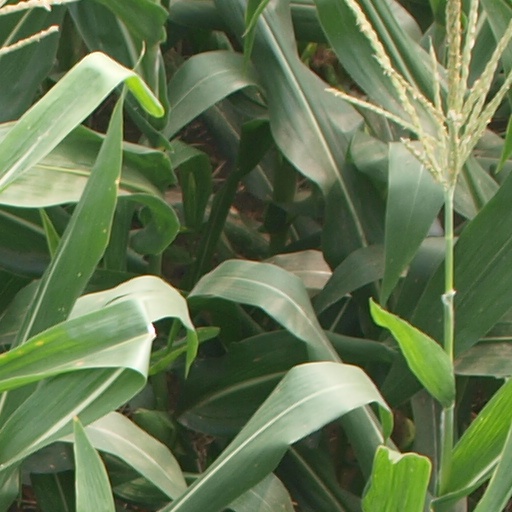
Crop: maize; corn